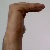
The image shows a hand gesture representing a space in Indian Sign Language.